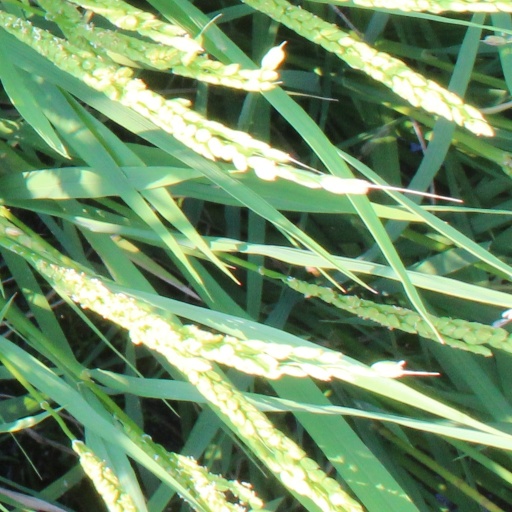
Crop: rice